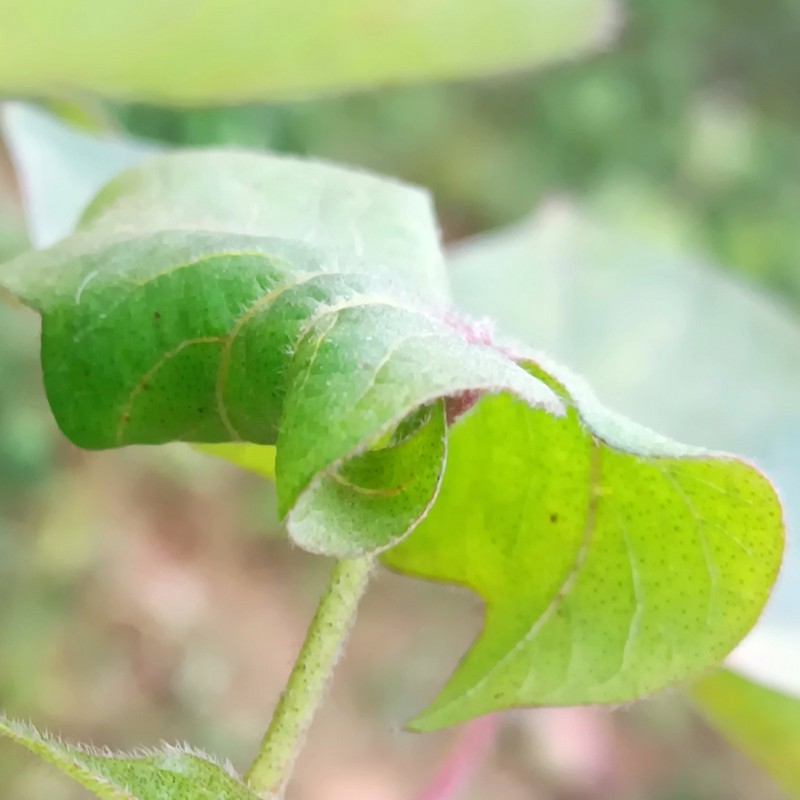
Label: Curl Virus